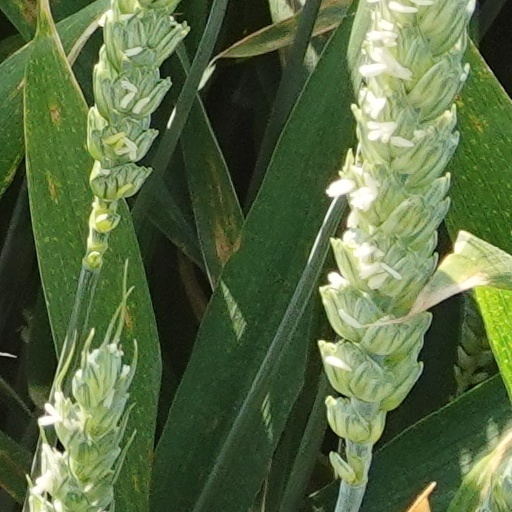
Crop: wheat